Chemmozhi Express

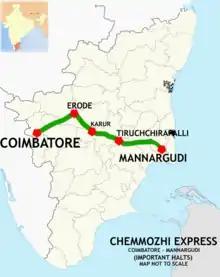
Chemmozhi Express (Coimbatore – Mannargudi) Route map

Chemmozhi Express (Train Nos 16615/16616) is an express daily train run by Indian Railways between Coimbatore city Junction and Mannargudi. The train was named after Chemmozhi Manadu that took place in Coimbatore in 2010. This train passes through Tirupur, Erode, Karur, Tiruchirappalli, Thanjavur and Needamangalam with a total of 6 intermediate stations. The train (numbered 16616) starts at 00:30 from Coimbatore city Junction and reaches Mannargudi at 07:55 on the same day, covering a total distance of . Similarly for return direction, the train (numbered 16615) starts from Mannargudi at 20:20 and reaches Coimbatore City at 04:45 on the next day from the start of journey.